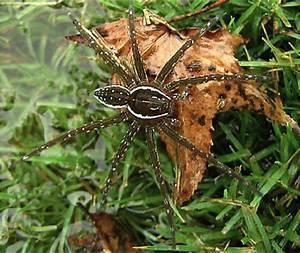
spider